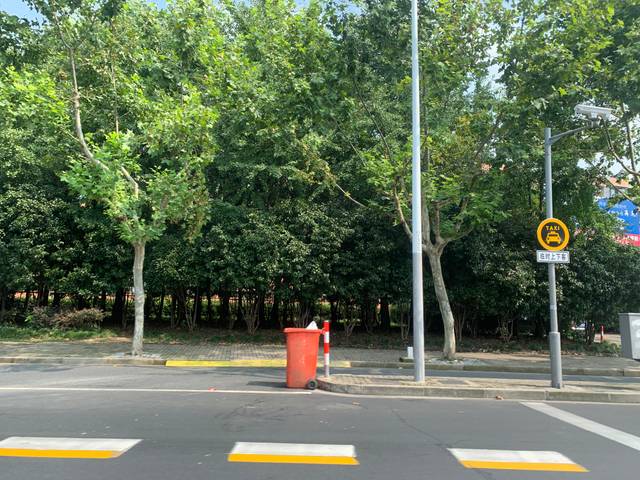
Region: China
Coordinates: 31.19, 121.528